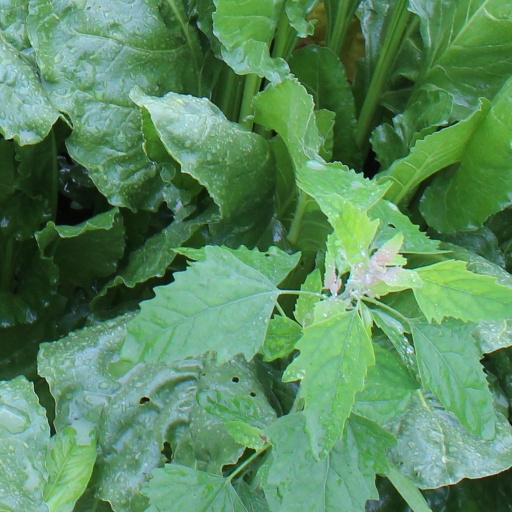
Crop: sugar beet